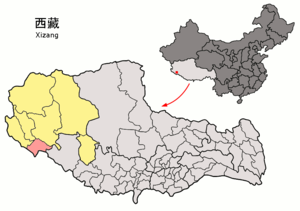
Le bourg de Burang est un bourg et le chef-lieu du Xian de Burang, dans la préfecture de Ngari, Région autonome du Tibet, en République populaire de Chine.
Le xian de Burang, aussi appelé Taklakot est un district administratif de la région autonome du Tibet en Chine. Il est placé sous la juridiction de la préfecture de Ngari.